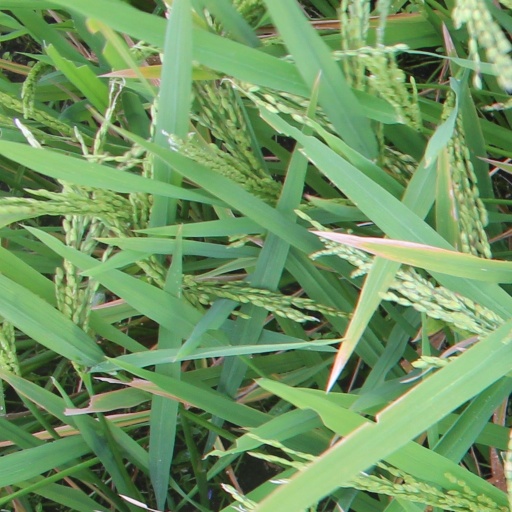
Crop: rice